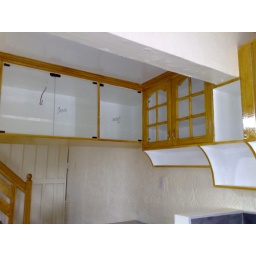
glass cabinets in kitchen